Golui

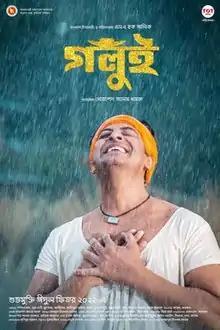
Theatrical release poster

Golui is a 2022 Bangladeshi periodical romantic film directed by SA Haque Alik and co-produced by Khorshed Alam Khosru. It has been made on the basis of the traditional boat race of rural Bengal and the life of the people of a vast village. The film stars Shakib Khan, Puja Cherry, Azizul Hakim and Suchorita in the lead roles. The cast also includes Fazlur Rahman Babu, Suchorita, Ali Raj, Jhuna Chowdhury, Somu Chowdhury in supporting roles.